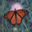
Label: butterfly